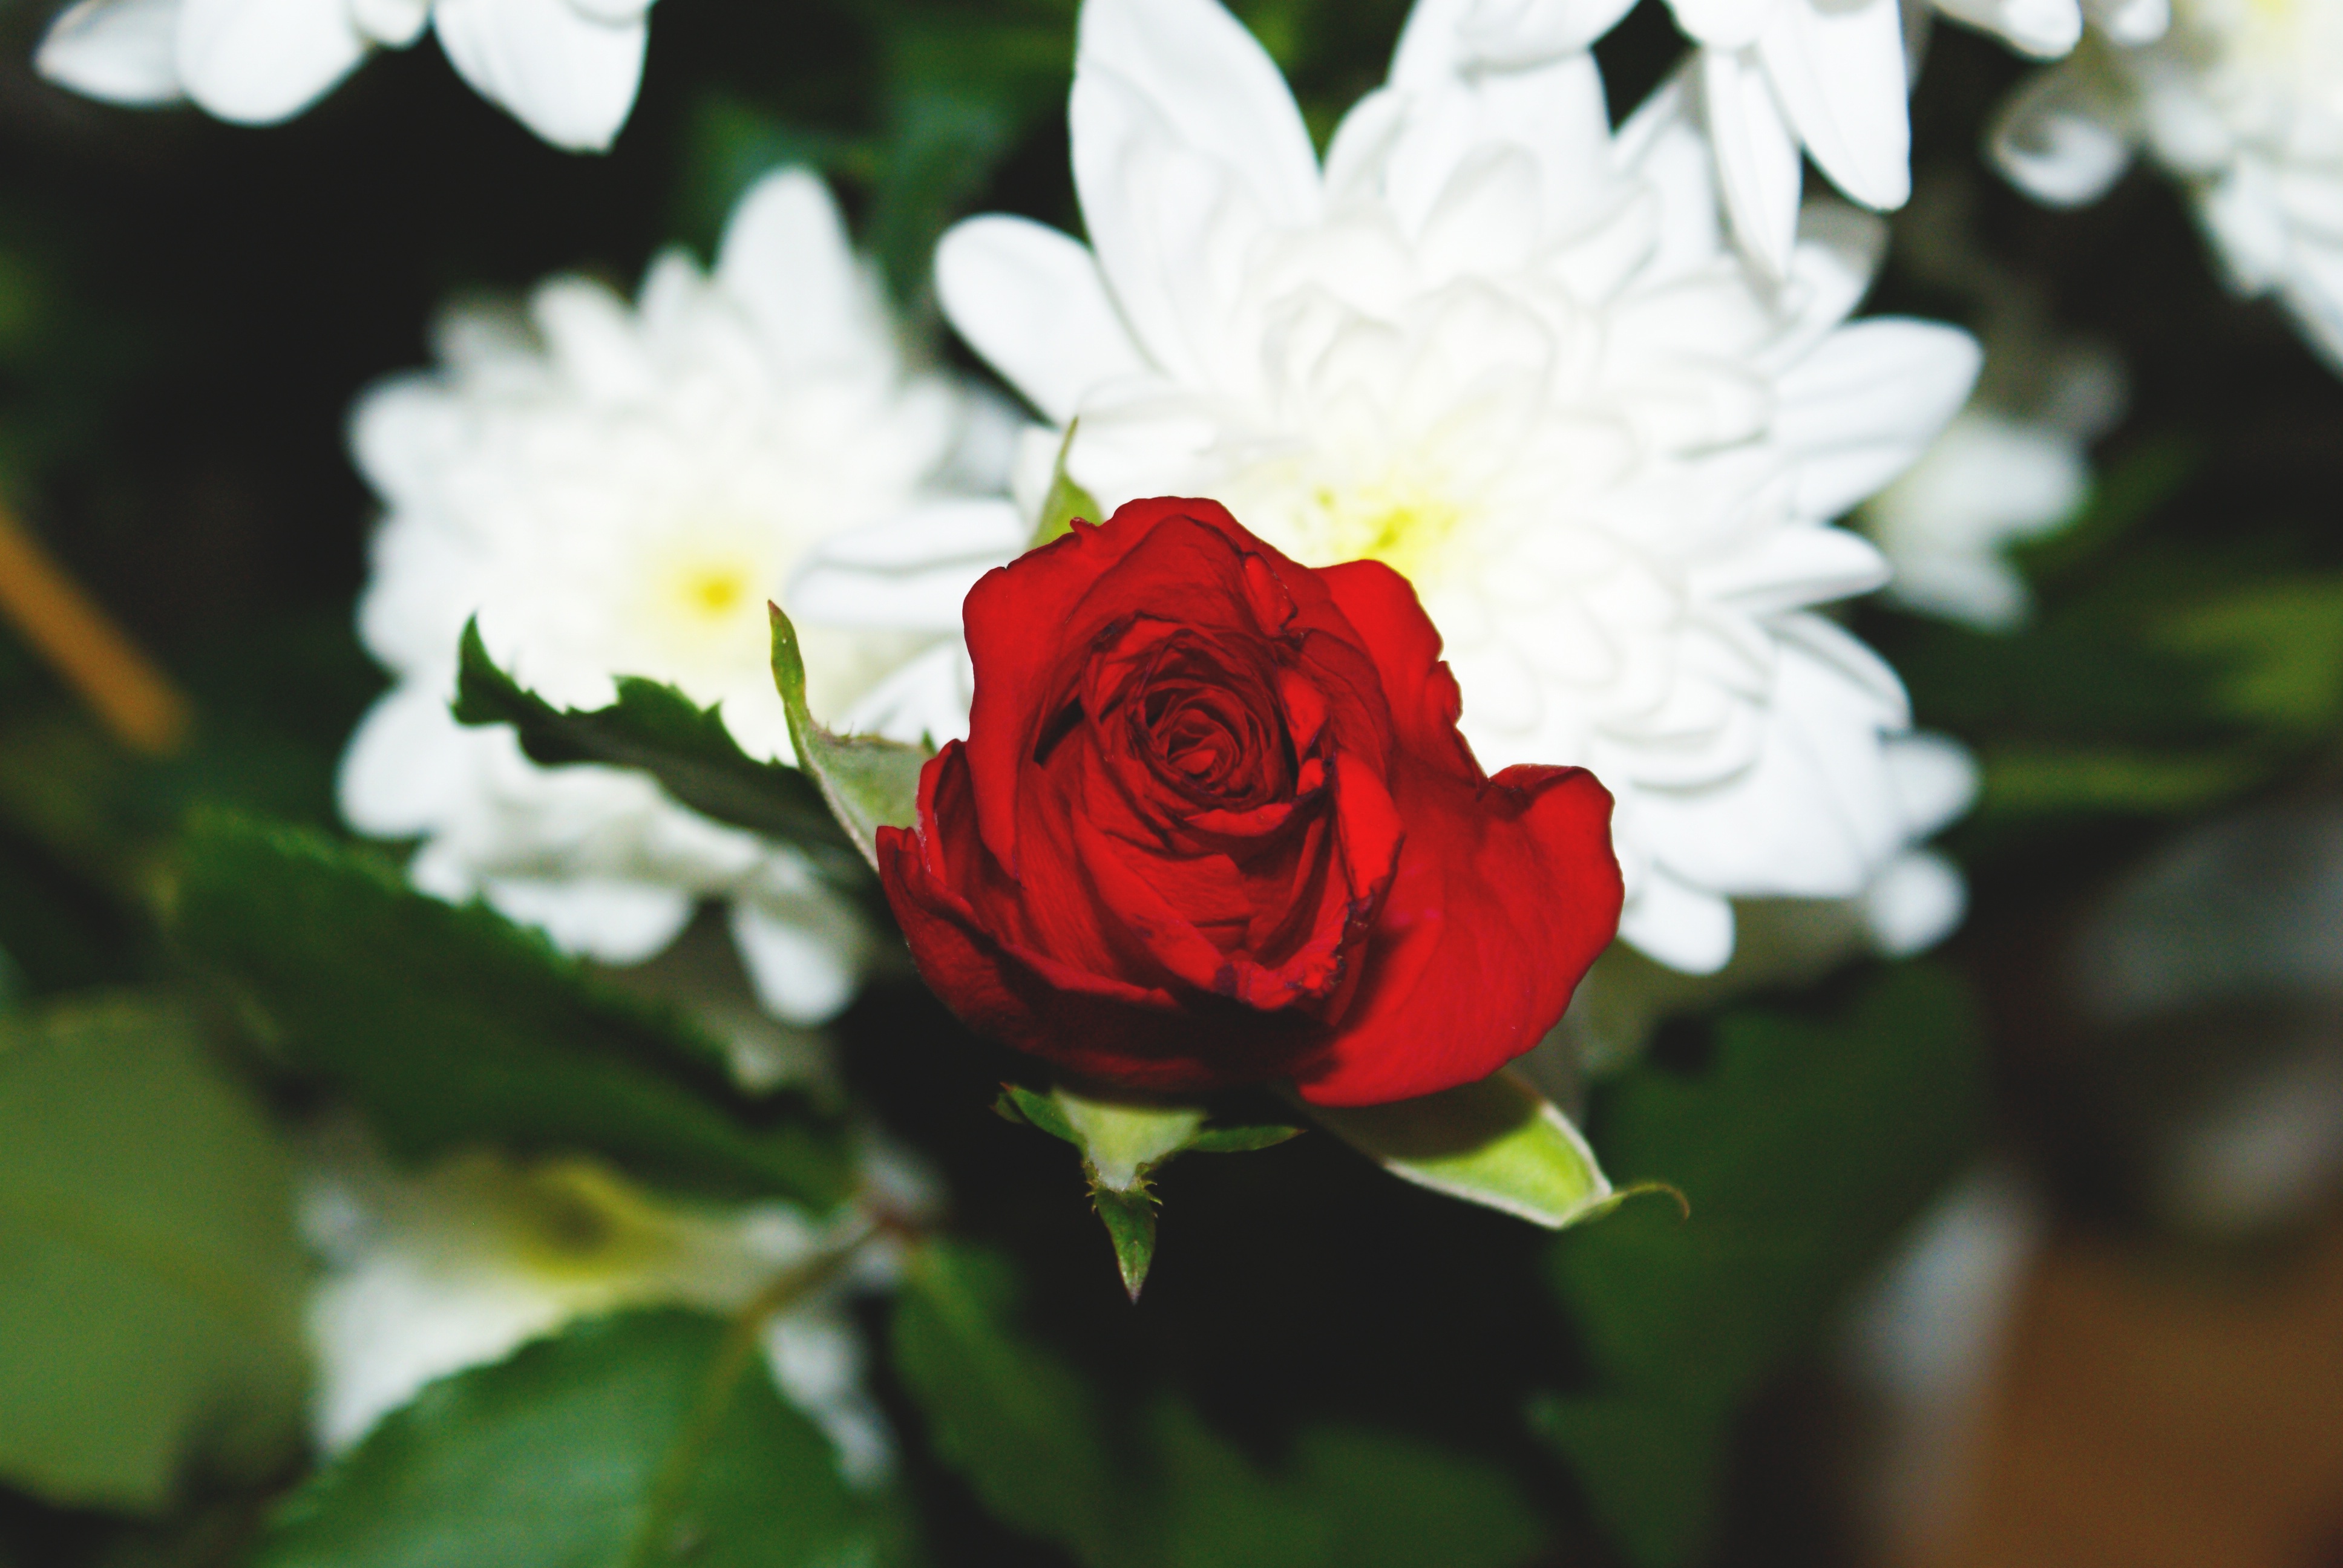
blossom, plant, flower, petal, rose, botany, flora, close up, floristry, macro photography, flowering plant, garden roses, rose family, land plant